Answer in natural language. Considering the relative positions, is potted houseplant with lush green foliage above or below black glossy countertop? Choose between the following options: above or below
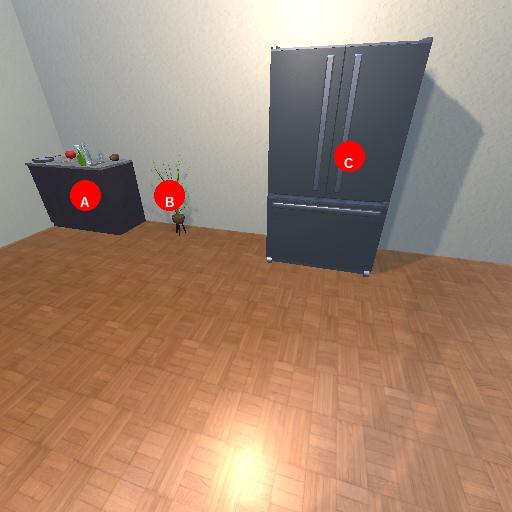
<answer>below</answer>